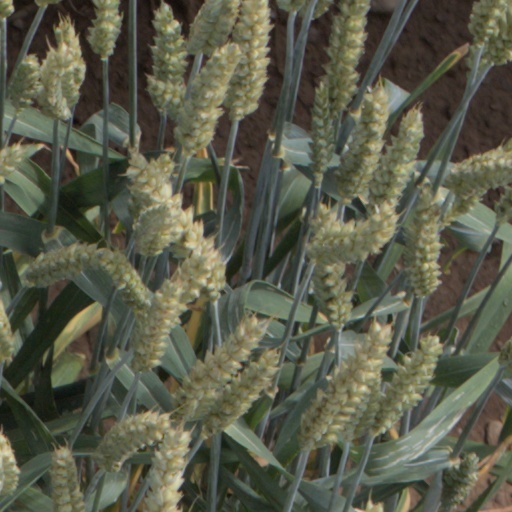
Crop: wheat